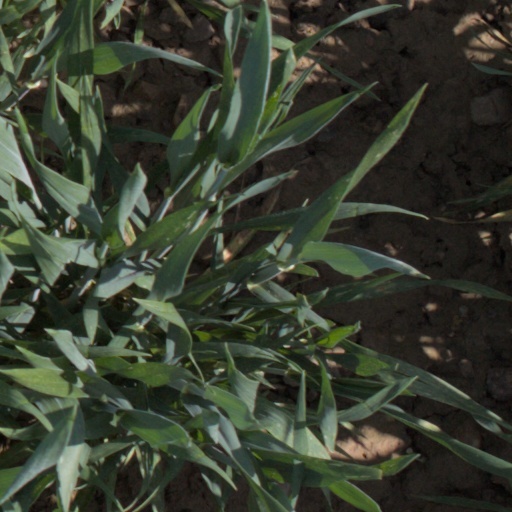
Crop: wheat